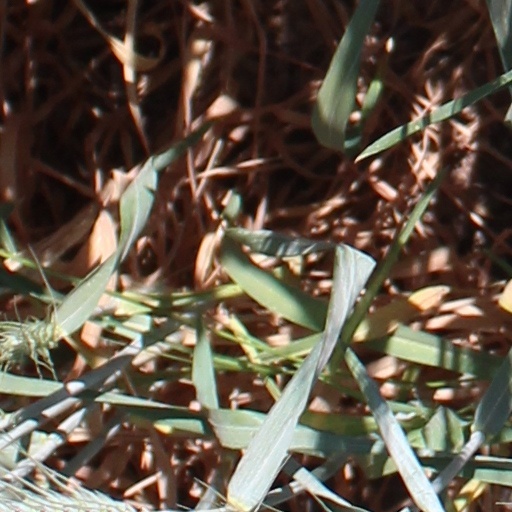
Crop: wheat